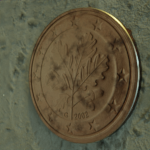
Coin value: 5cents
Country: de
Edition: standard